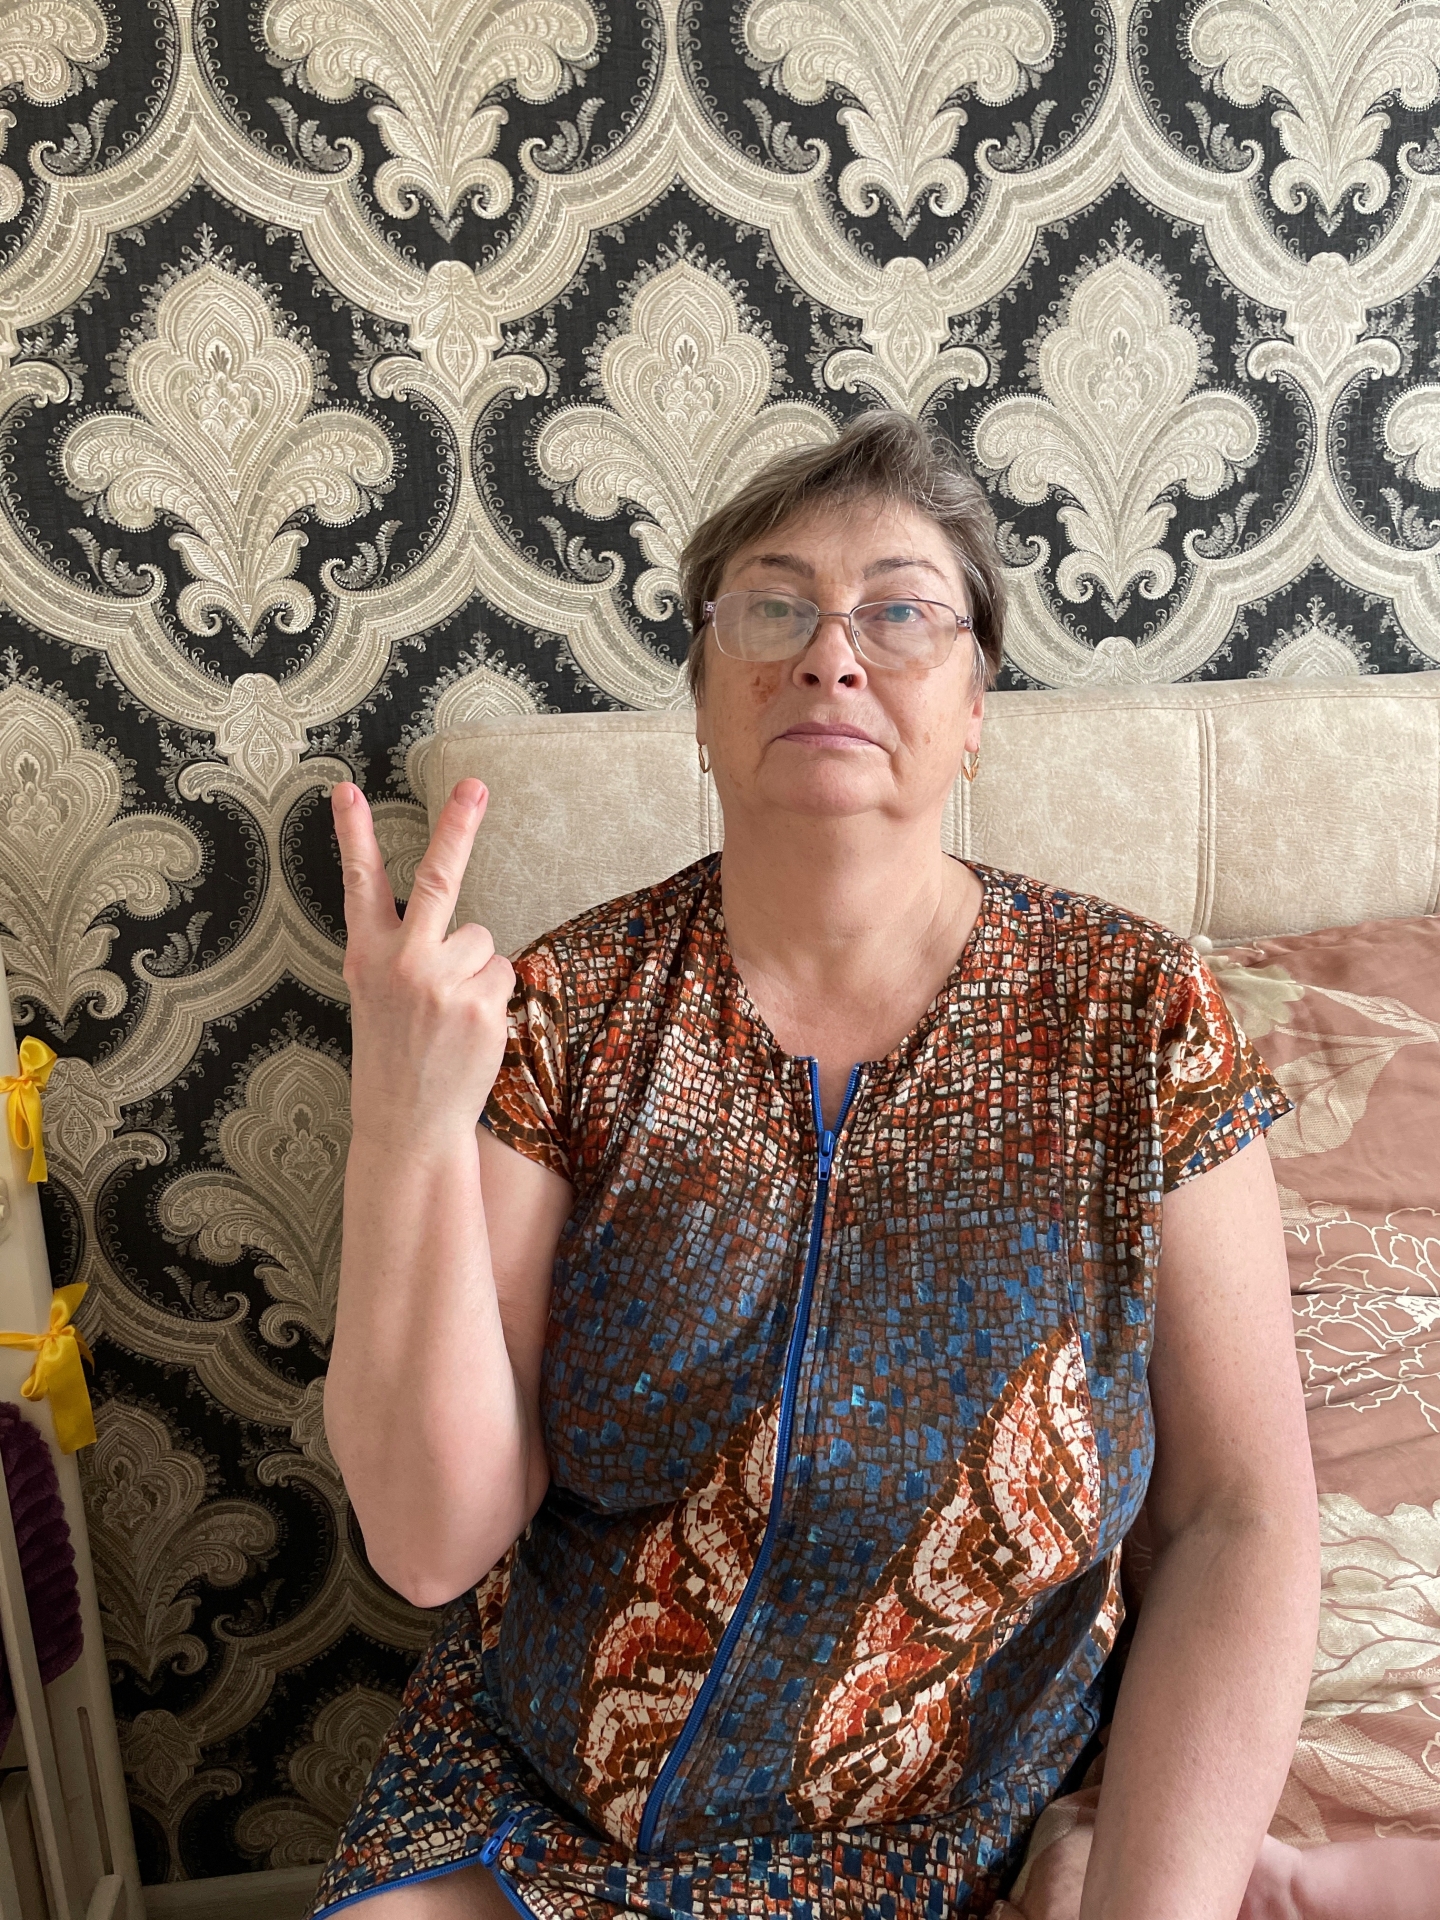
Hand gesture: peace_inverted